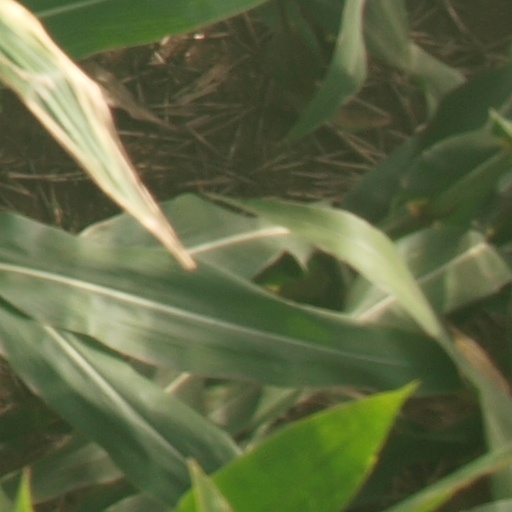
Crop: maize; corn